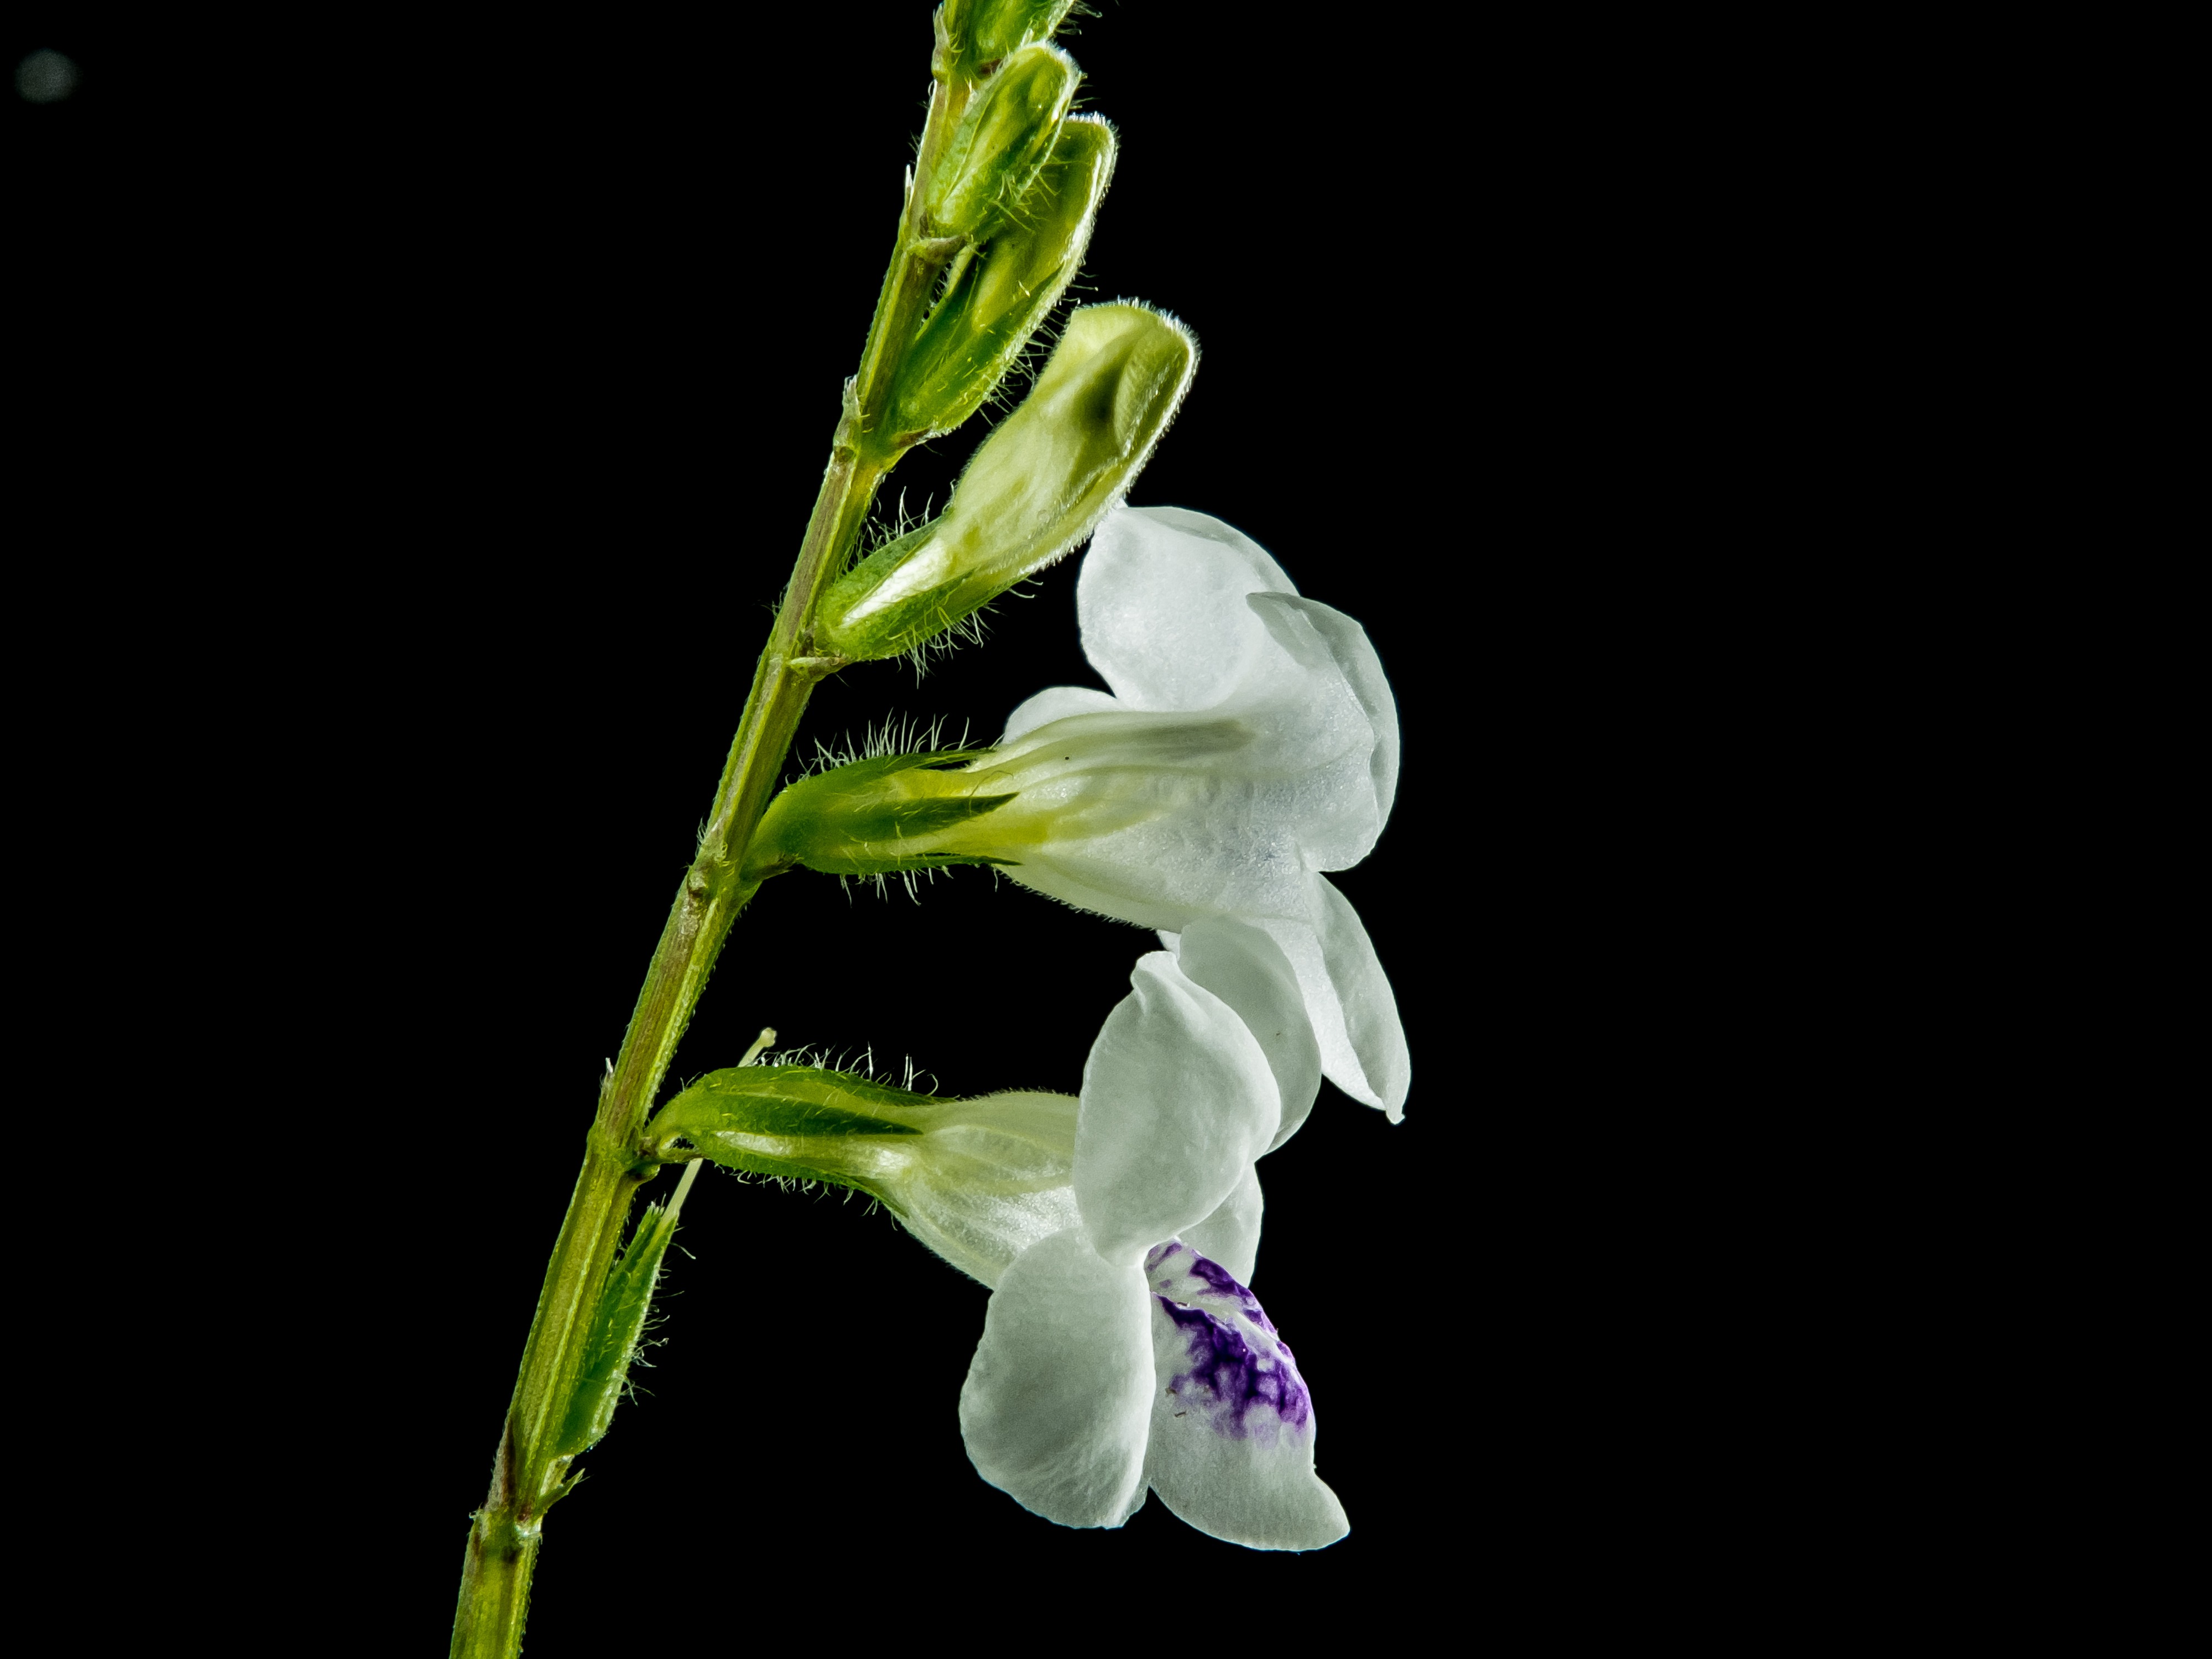
blossom, plant, leaf, flower, petal, bloom, green, flora, arum, macro photography, flowering plant, wild orchid, white violet, dendrobium, plant stem, land plant